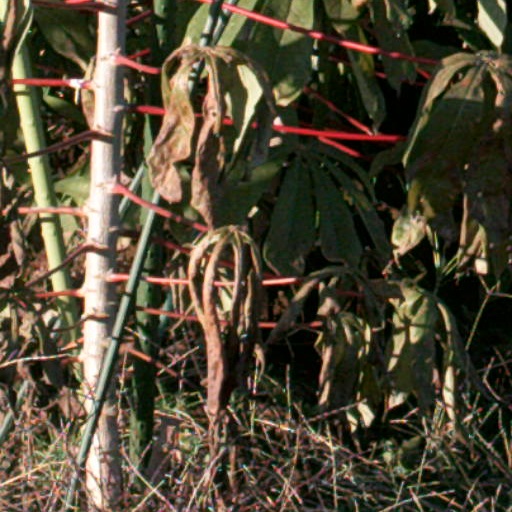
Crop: cassava